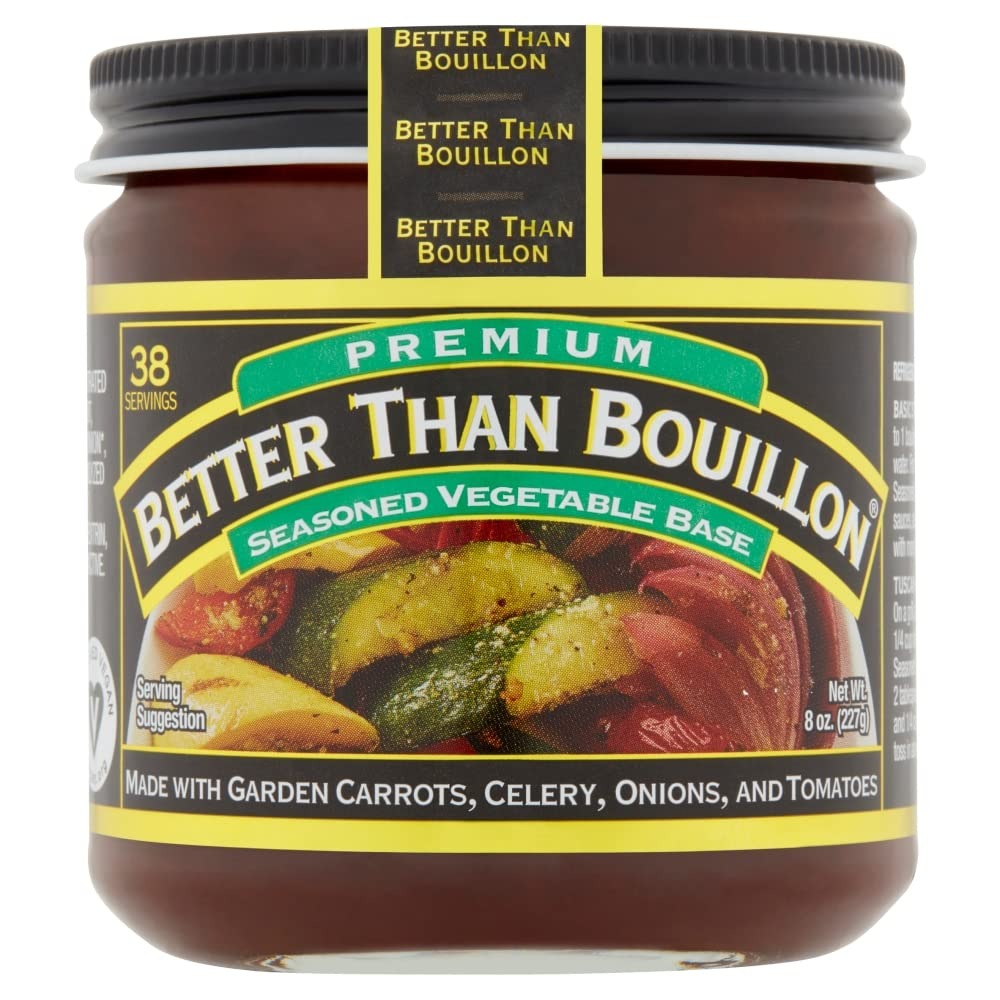
Item Name: Better Than Bouillon Premium Seasoned Vegetable Base, Blendable Base for Added Flavor, 38 Servings Per Jar 8 Ounce (Pack of 1)
Bullet Point 1: Better Than Bouillon Premium Seasoned Vegetable Base, 8 OZ Jar
Bullet Point 2: Original Better Than Bouillon Seasoned Vegetable Base is made by combining pureed carrots, celery, onions and tomato and aromatic seasonings.
Bullet Point 3: Better Than Bouillon blendable bases easily spoon right out of the jar and let you add as much, or as little, flavor as desired.
Bullet Point 4: From marinades, glazes and vegetables to soups, sides and slow cooker dishes, Better Than Bouillon Seasoned Vegetable Base adds flavor to all your favorite dishes.
Bullet Point 5: Each jar contains about 38 servings
Value: 8.0
Unit: Fl Oz

Price: 8.99